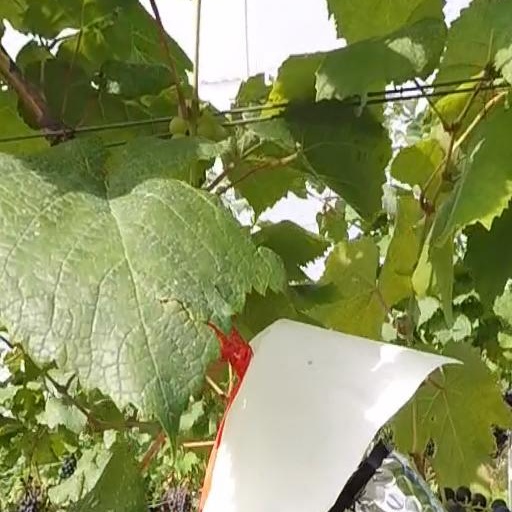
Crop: grape